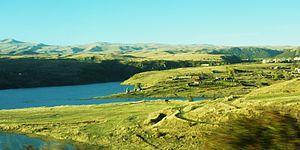
Le réservoir de Spandarian
L’Arménie, en forme longue la république d'Arménie, en arménien Hayastan, Հայաստան et Hayastani Hanrapetut’yun, Հայաստանի Հանրապետություն, est un pays situé dans la région du Petit Caucase en Asie occidentale. Cette ancienne république socialiste soviétique a des frontières terrestres avec la Turquie à l'ouest, la Géorgie au nord-nord-ouest, l'Azerbaïdjan à l'est et l'Iran au sud-est.